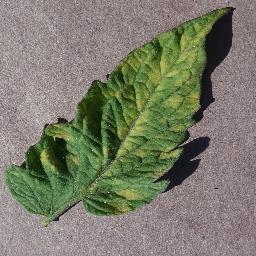
Label: Tomato___Leaf_Mold